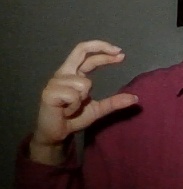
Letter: thal